Newfoundland and Labrador New Democratic Party

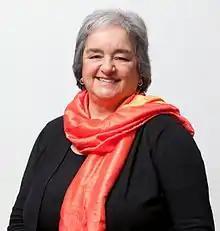
Lorraine Michael

Lorraine Michael won the leadership of the Newfoundland and Labrador NDP in 2006. After succeeding Harris as leader she was elected in his former district of Signal Hill-Quidi Vidi several months later. In the 2007 provincial election, Michael was the only New Democrat elected, though she increased her party's share of the popular vote.